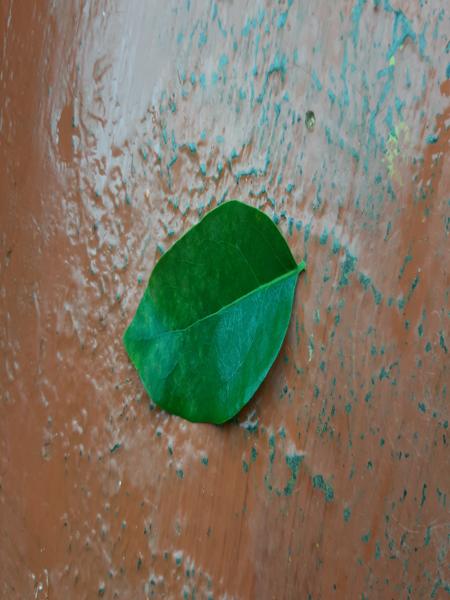
Plant: Amla